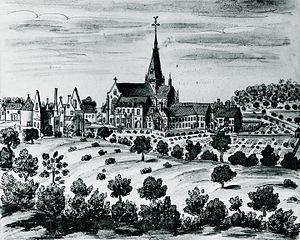
L'abbaye de Fontaine Daniel en 1695, par Louis Boudan.
Cet article liste les abbayes cisterciennes actives ou ayant existé sur le territoire français actuel. Ces abbayes ont appartenu, à différentes époques, à des ordres ou des congrégations ou des groupements dits « cisterciens ».
Toiles de Mayenne est une marque déposée et une entreprise française située à Fontaine-Daniel sur la commune de Saint-Georges-Buttavent dans le département de la Mayenne.
L'ancienne abbaye cistercienne de Fontaine-Daniel est située à Fontaine-Daniel dans la commune de Saint-Georges-Buttavent. Elle fut fondée au commencement du XIIIᵉ siècle, en 1204, par Juhel III de Mayenne, seigneur de Mayenne, revenu de Terre-Sainte dès 1196. Cette abbaye était pourvue d'une église, détruite après la Révolution française, de la taille de la cathédrale du Mans.